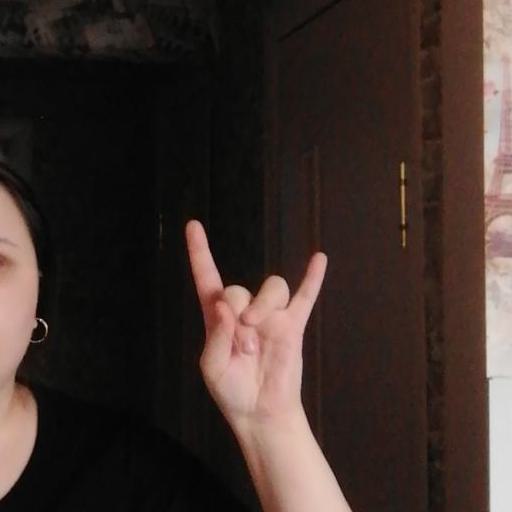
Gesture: rock